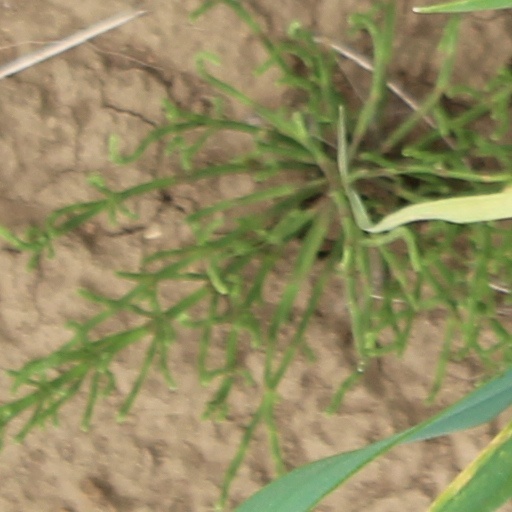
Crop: wheat